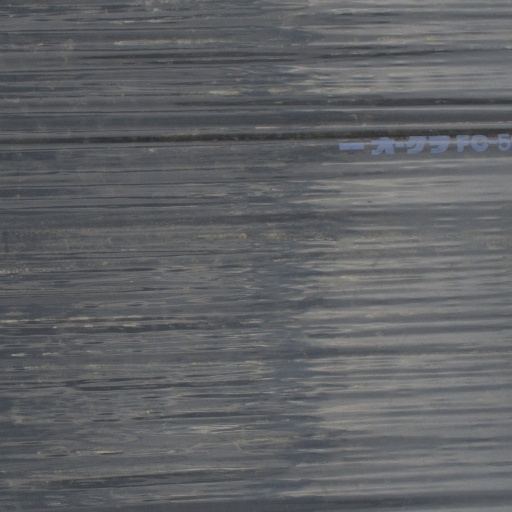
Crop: Jerusalem artichoke